Red Cardell

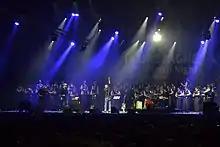
The "Fest-Rock" show with Bagad Kemper – 2014

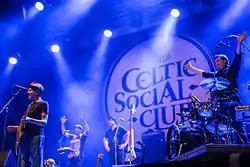
The Celtic Social Club – Rudolstad 2015

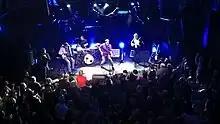
The new Red Cardell – 2016

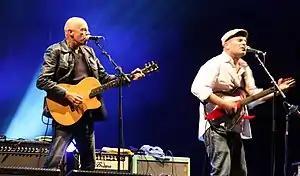
Jimme O'Neill and Jean-Pierre Riou

Unclassifiable, their music is mainly a mix of Breton music and also of Slavic, Latin or Berber music with blues, rock, folk, punk and French realistic song and even more recently cheered up with electro and hip hop elements. The lyrics are inspired by the style of writing of poets and authors like Jacques Brel, Léo Ferré, Boris Vian and Jacques Prévert. It is these rich influences that follow the specific Jean-Pierre Riou poetic, turn to melancholy. They define themselves as a popular music band open to the world.